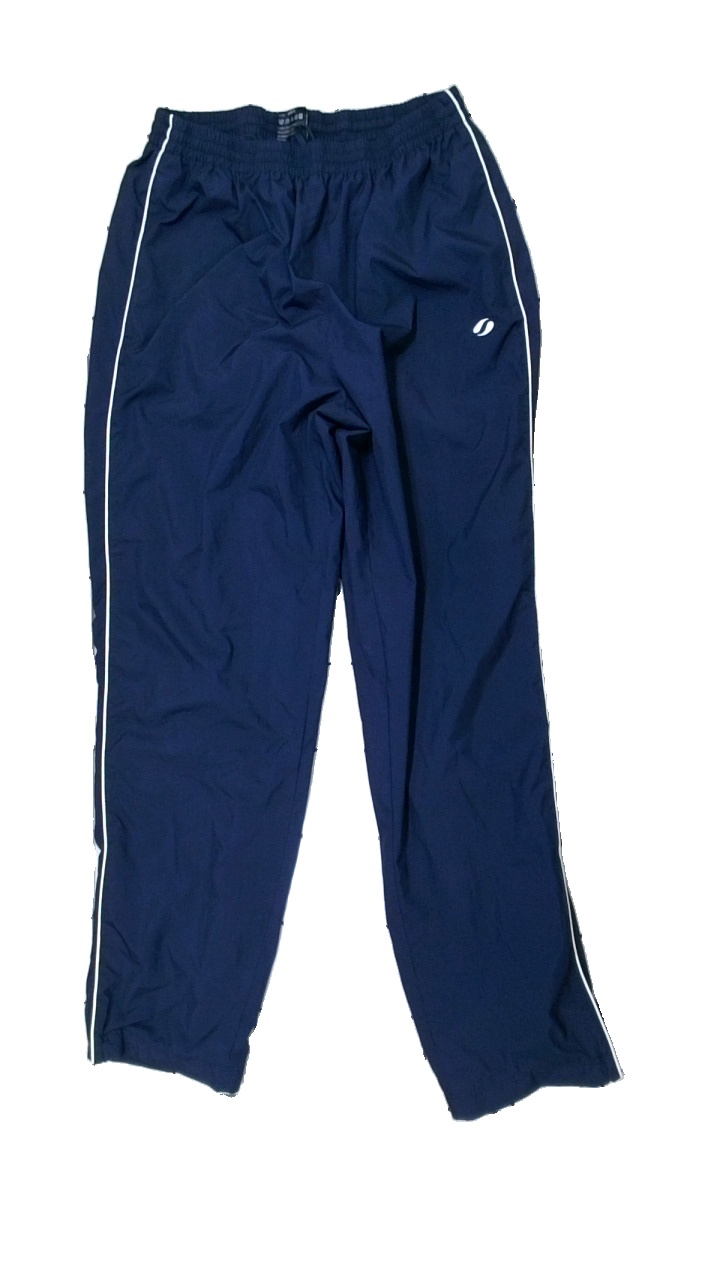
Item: Trousers (Men)
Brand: Soc (stadium)
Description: blå tunna byxor med logga fram
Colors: White, Blue
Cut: Regular
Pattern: Logo print
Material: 100% polyester
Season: All
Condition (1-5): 5
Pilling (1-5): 5
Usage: Reuse
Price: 50-100